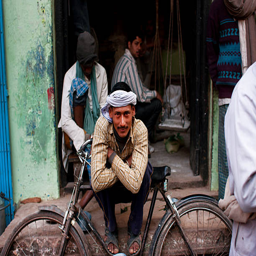
worker in a turban rests leaning on his retro bicycle